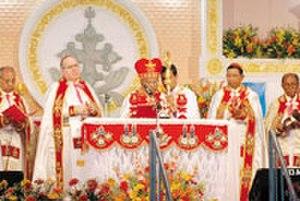
Augustin Thevarparampil est un prêtre catholique indien de rite syro-malabar, connu pour avoir été « l'Apôtre des intouchables ». Il est vénéré comme bienheureux par l'Église catholique.